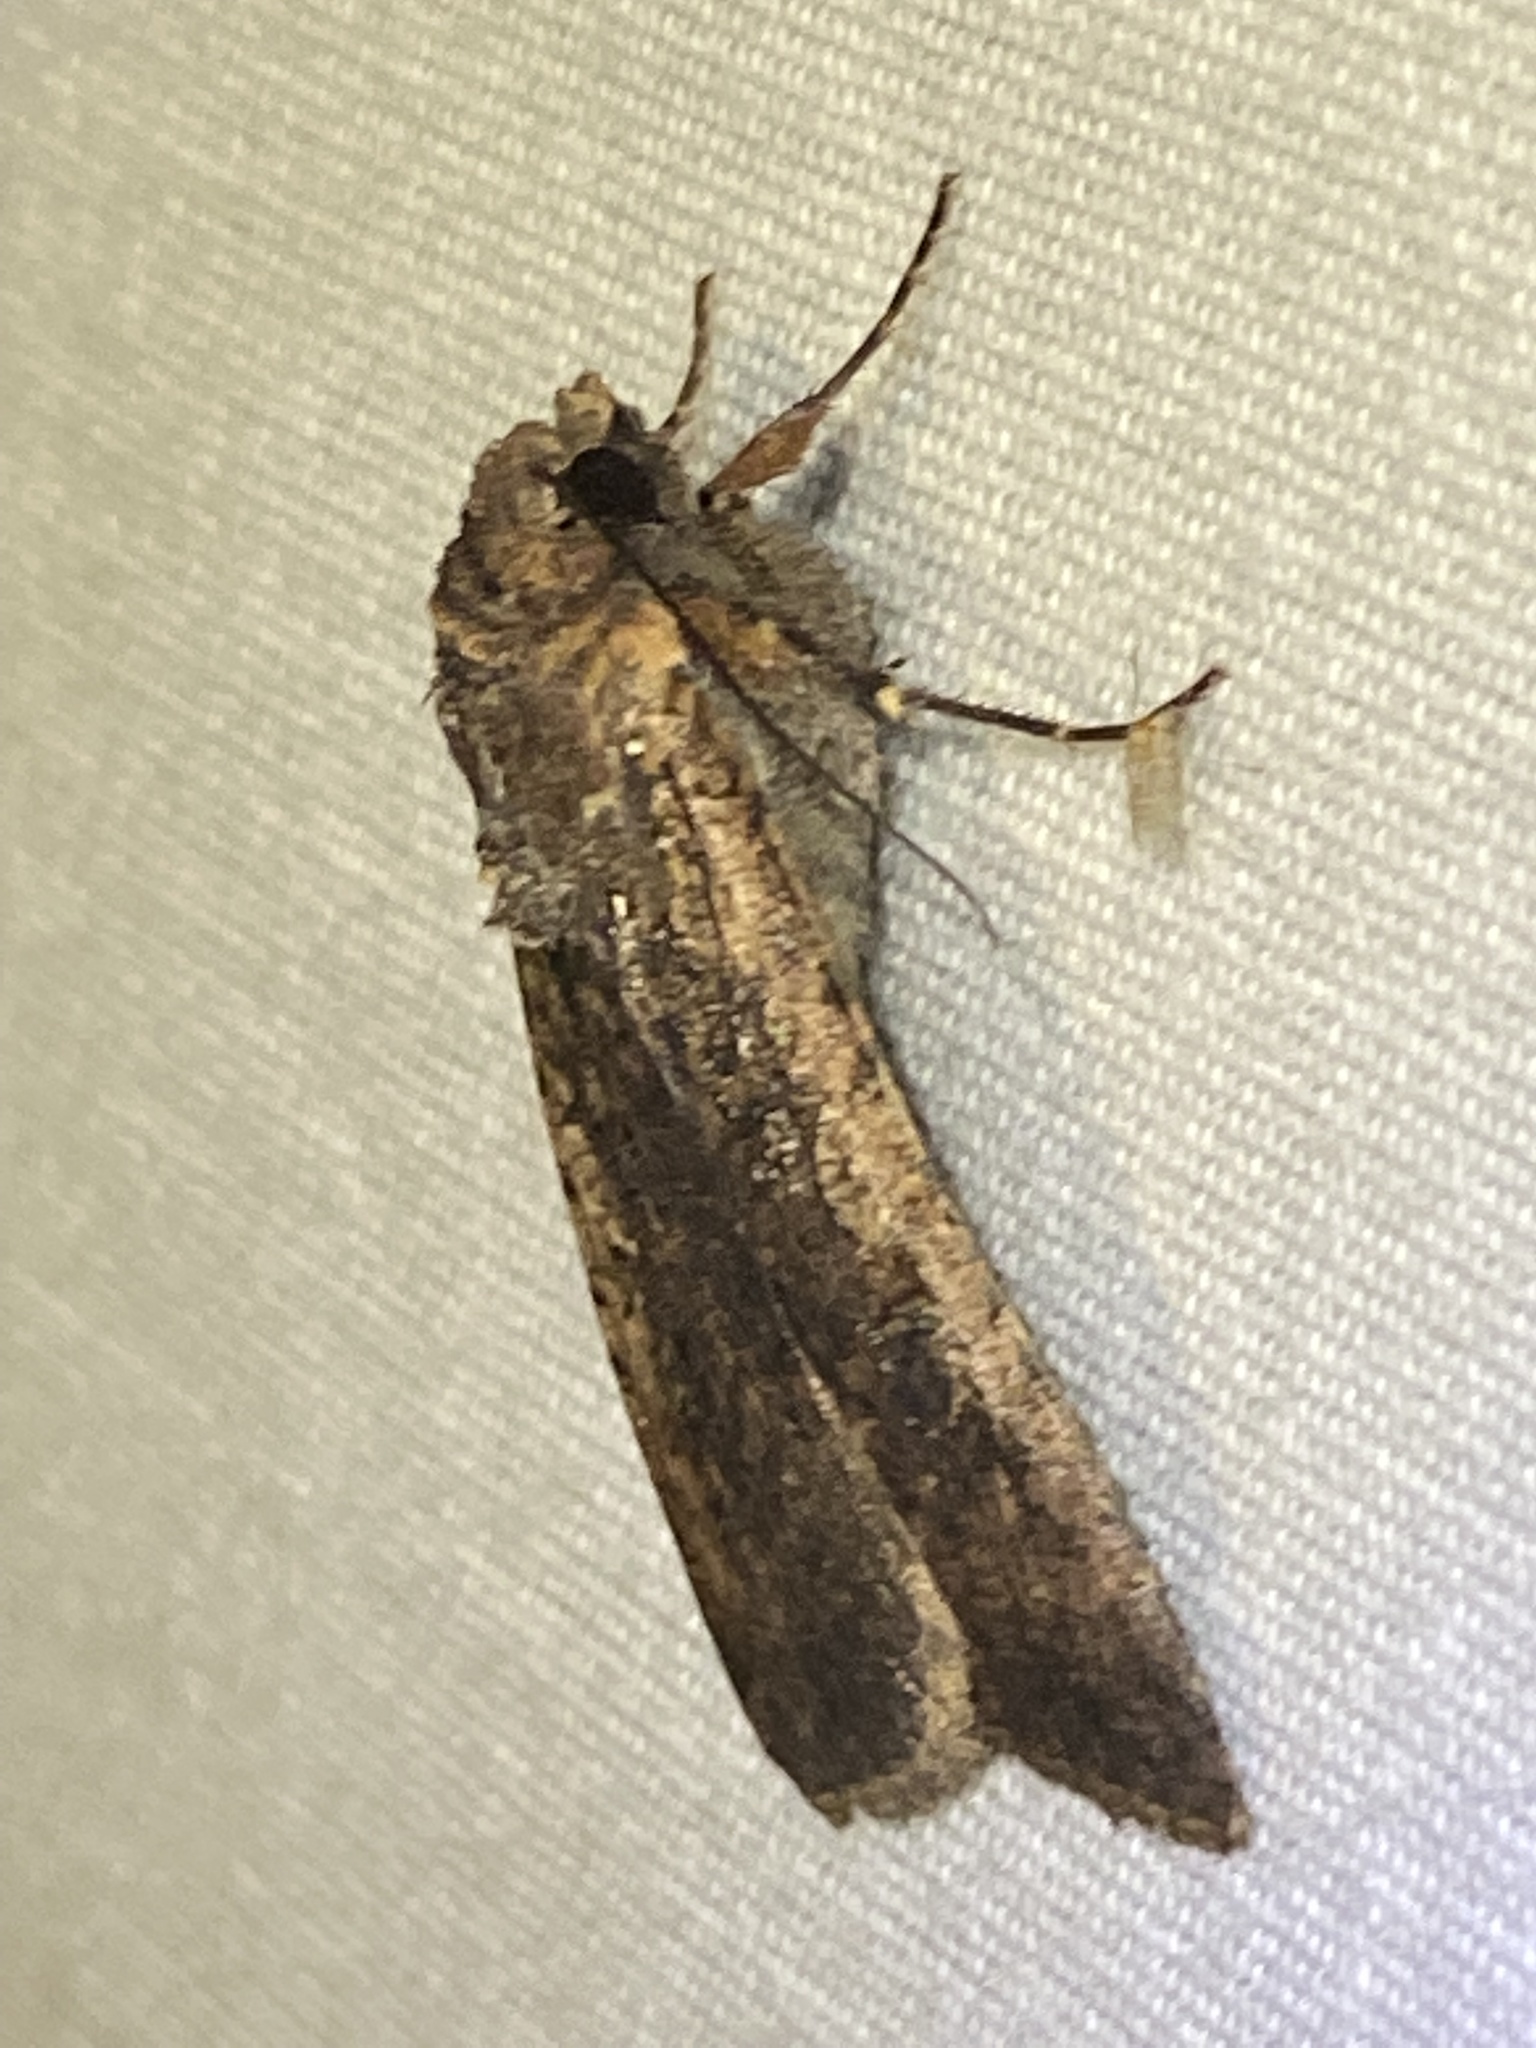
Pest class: cutworms